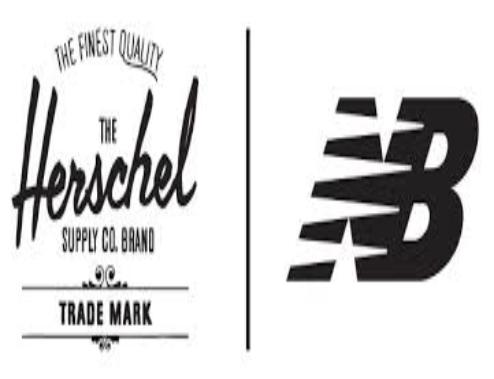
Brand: Herschel Supply
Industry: Clothes